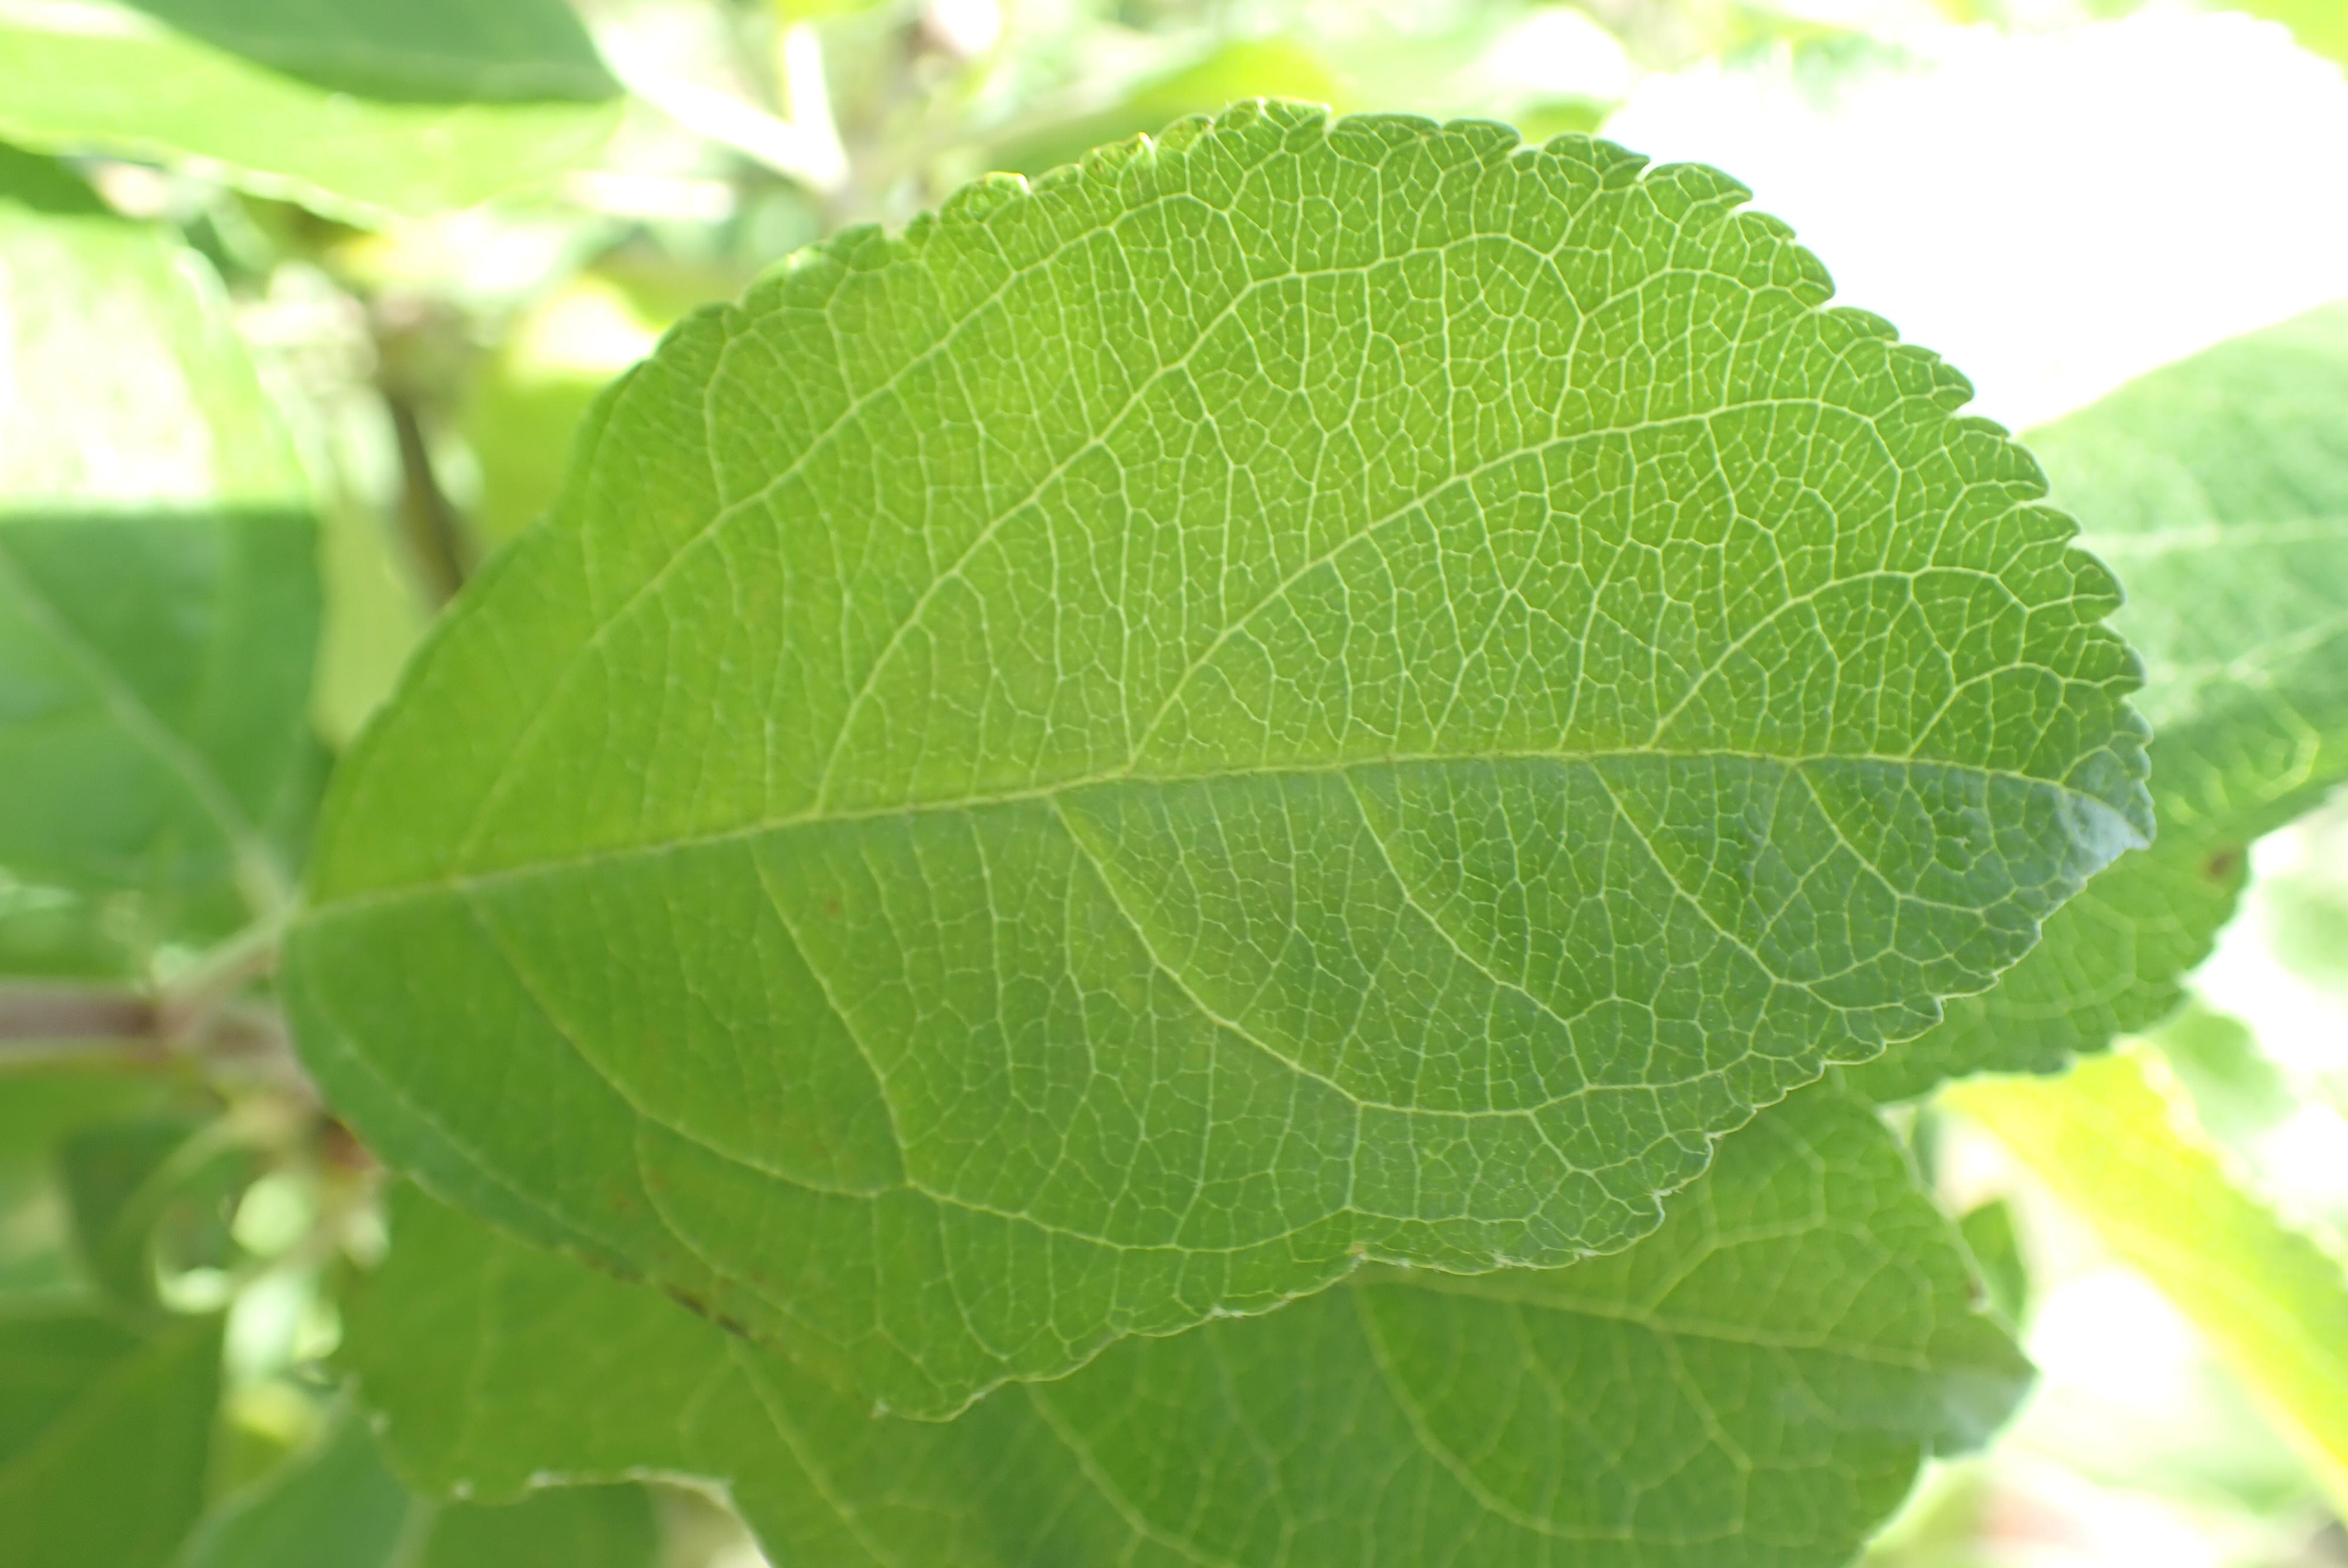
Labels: healthy